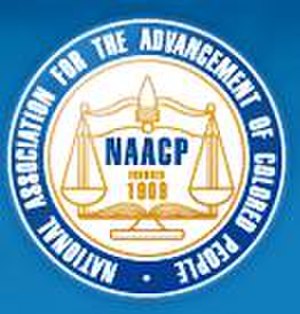
National Association for the Advancement of Colored People
Organisationens logo
The National Association for the Advancement of Colored People forkortes NAACP er en af USAs ældste og mest indflydelsesrige borgerrettighedsbevægelser. Organisationen blev grundlagt i 1909 og arbejder for politisk, uddannelsesmæssig, social og økonomisk lighed for alle mennesker og mod racisme og diskrimination. Organisationen har hovedsæde i Baltimore, Maryland.